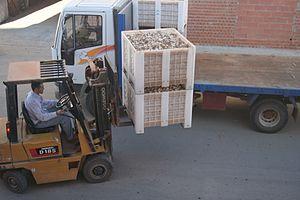
L'Ajo Morado de Las Pedroñeras est une appellation qui désigne une production traditionnelle d'ail de la région de Las Pedroñeras dans la région de Castille-La Manche en Espagne. Las Pedroñeras, située au centre de cette zone de culture de l'ail violet, se présente comme la Capital del ajo, c'est-à-dire la capitale espagnole de l'ail.